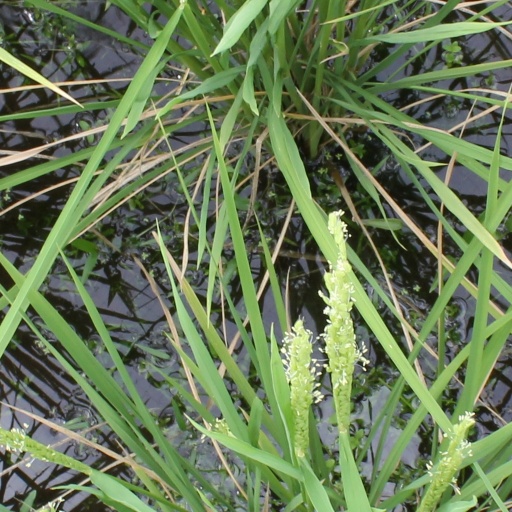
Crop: rice